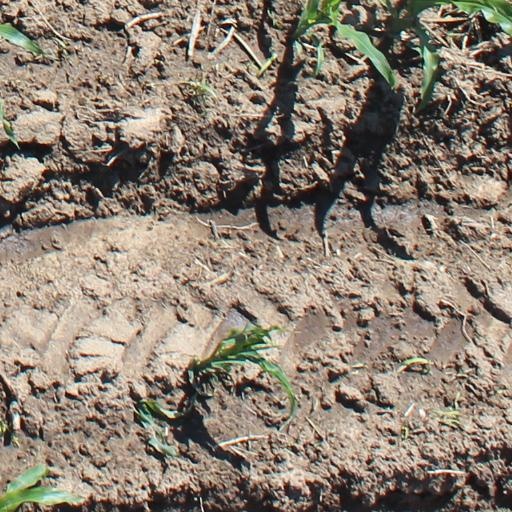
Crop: maize; corn